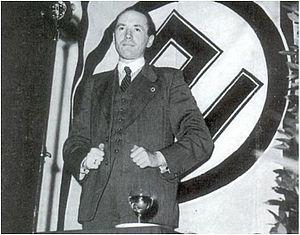
Le Volksverwering, en français, La défense du peuple est une ligue anti-juive d'extrême droite pour la sauvegarde de la race et du sol fondée à Anvers, en 1937, par l'avocat René Lambrichts.